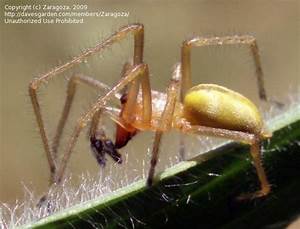
Label: ragno